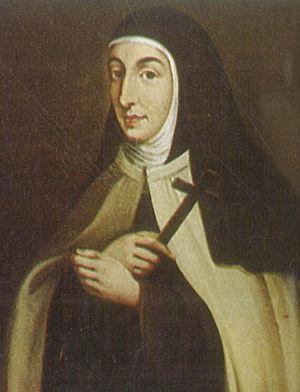
Tableau d'Anne de Jésus, (anonyme), au couvent de Saint Joseph d'Avila
Ana de Lobera Torres, connue sous son nom religieux d'Anne de Jésus, est une religieuse, grande mystique, et écrivaine espagnole. Elle est proche de Jean de la Croix et de Thérèse d'Avila.
Le Cantique spirituel ou En quel lieu t’es-tu caché, est une œuvre littéraire composée par Jean de la Croix entre 1584 et 1586. Quelque temps après avoir déclamé son poème Le Cantique spirituel aux religieuses du couvent de Tolède, celles-ci lui demandent une explication des vers. Jean de la Croix rédige alors un traité spirituel basé sur ce poème. L'écriture de ce traité amène l'auteur à revoir la composition initiale du poème et l'ordonnancement des strophes. C'est pourquoi il existe désormais deux versions principales du poème.
La Nuit obscure ou La noche oscura est un traité écrit par Jean de la Croix. Jean de la Croix cherche dans cet ouvrage à montrer l'importance de l'initiative divine dans l'ascension de l'âme à Dieu, en décrivant l'état de la nuit spirituelle. Ce que je me suis proposé dans cet écrit, c'est d'expliquer cette nuit de la contemplation à beaucoup d'âmes qui s'y trouvaient et qui n'en avait pas connaissance.
La Montée du Carmel ou La subida del Monte carmelo est un traité de spiritualité écrit par Jean de la Croix. Il décrit dans son ouvrage le rôle actif de l'âme dans son ascension vers Dieu.
Claude de Buchamps est un carme déchaux français, auteur spirituel et historien de son Ordre, sous le nom de Louis de Sainte-Thérèse.
Le Cantique spirituel ou En quel lieu t’es-tu caché, est un poème composé par Jean de la Croix entre 1578 et 1585. Ce poème mystique de 40 strophes « exprime l'exercice d'amour entre l'âme et son Époux le Christ ». Le poème est diffusé directement par l'auteur, oralement dans différents couvents du Carmel. Les religieuses lui ayant demandé une explication des vers, Jean de la Croix rédige un traité spirituel basé sur ce poème. L'écriture de ce traité amène l'auteur à revoir la composition du poème et l'ordonnancement des strophes. C'est pourquoi il existe désormais deux versions principales de l’œuvre.